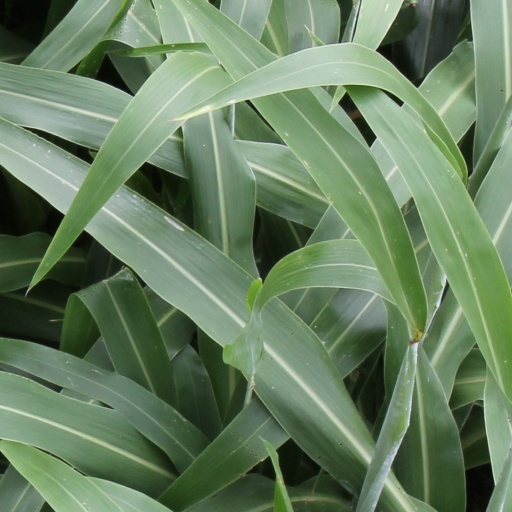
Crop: sorghum